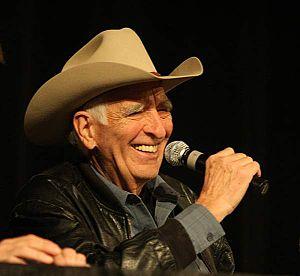
Tommy Allsup est un guitariste américain de rock 'n' roll et de country, né le 24 novembre 1931 à Owasso et mort le 11 janvier 2017 à Lubbock.